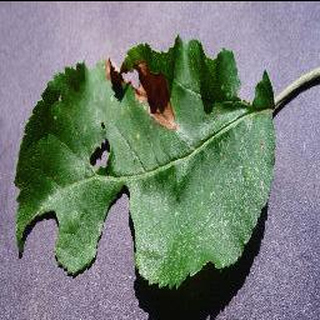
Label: apple_black_rot